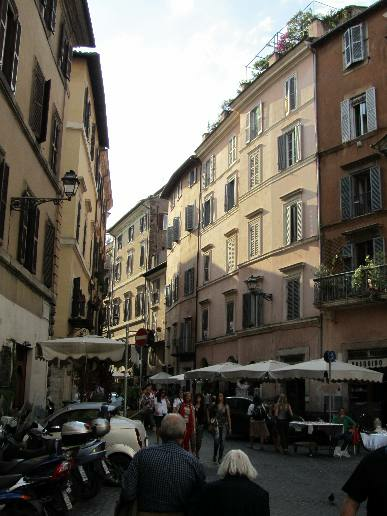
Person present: Yes